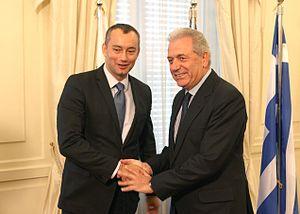
La Bulgarie entretient généralement de bonnes relations avec ses voisins et s'est avérée être une force constructive dans la région, que ce soit sous les gouvernements socialistes et démocratiques. Tentant de promouvoir la stabilité régionale, ses principaux alliés sont la Grèce et la Roumanie et elle dispose de bonnes relations avec la Serbie et le reste des Balkans. La Bulgarie est membre de l'OTAN depuis 2004 et de l'Union européenne depuis 2007. En 2003, elle est élue comme membre non-permanent au Conseil de sécurité de l'ONU a été l'un des trois alliés les plus proches durant la crise irakienne au même titre que le Royaume-Uni et l'Espagne. La Bulgarie a présidé l'OSCE en 2004.